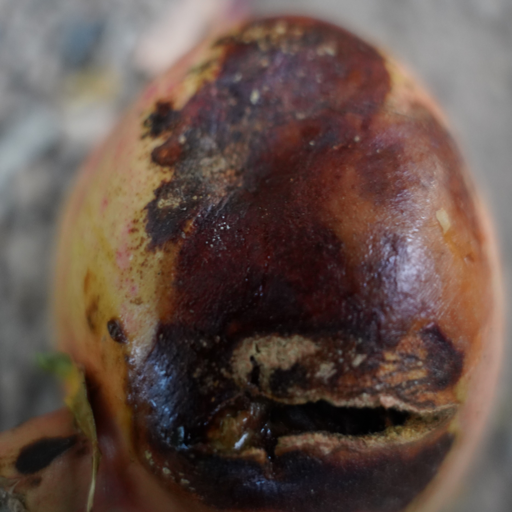
Label: Ectomyelois ceratoniae